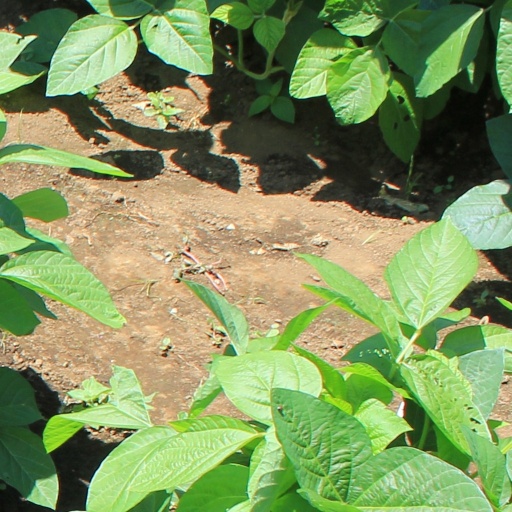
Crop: soybean